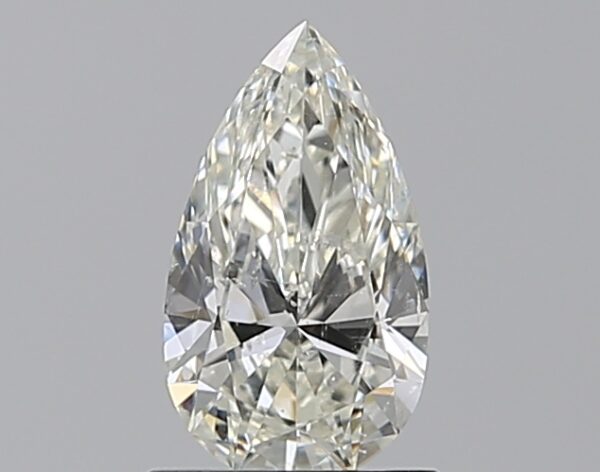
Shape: pear
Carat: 0.8
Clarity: SI2
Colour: J
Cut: EX
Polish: EX
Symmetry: VG
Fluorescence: N
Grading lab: GIA
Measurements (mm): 8.63 x 4.93 x 3